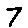
Label: 7